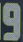
Number: 9